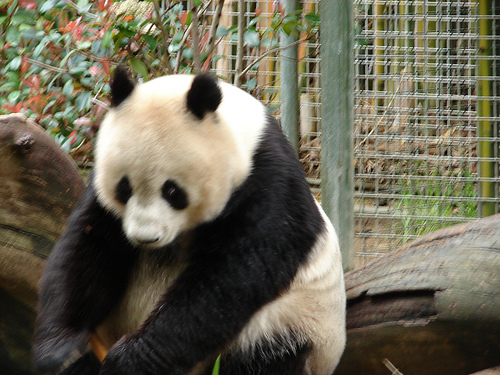
Label: pandas